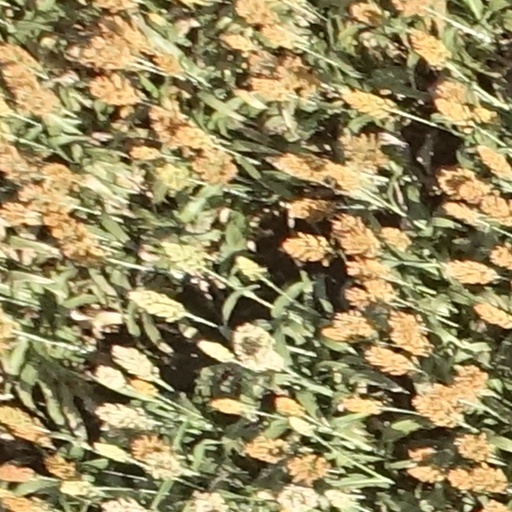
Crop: sorghum